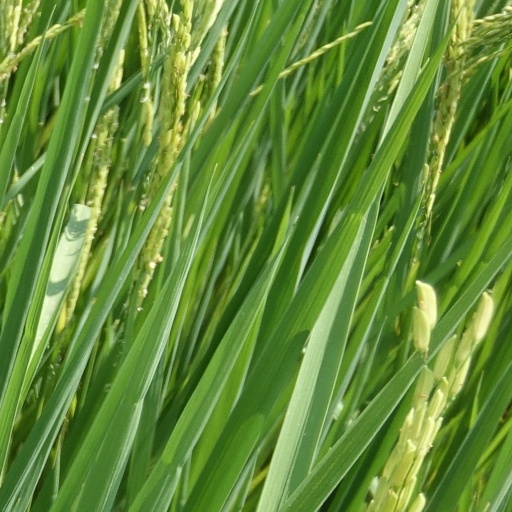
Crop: rice